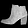
Label: Ankle boot